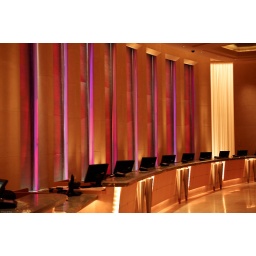
Borgata, reception desk with changing light in background and water- and soundscape. Clean, tidy. No leaflets etc. No doors as well.